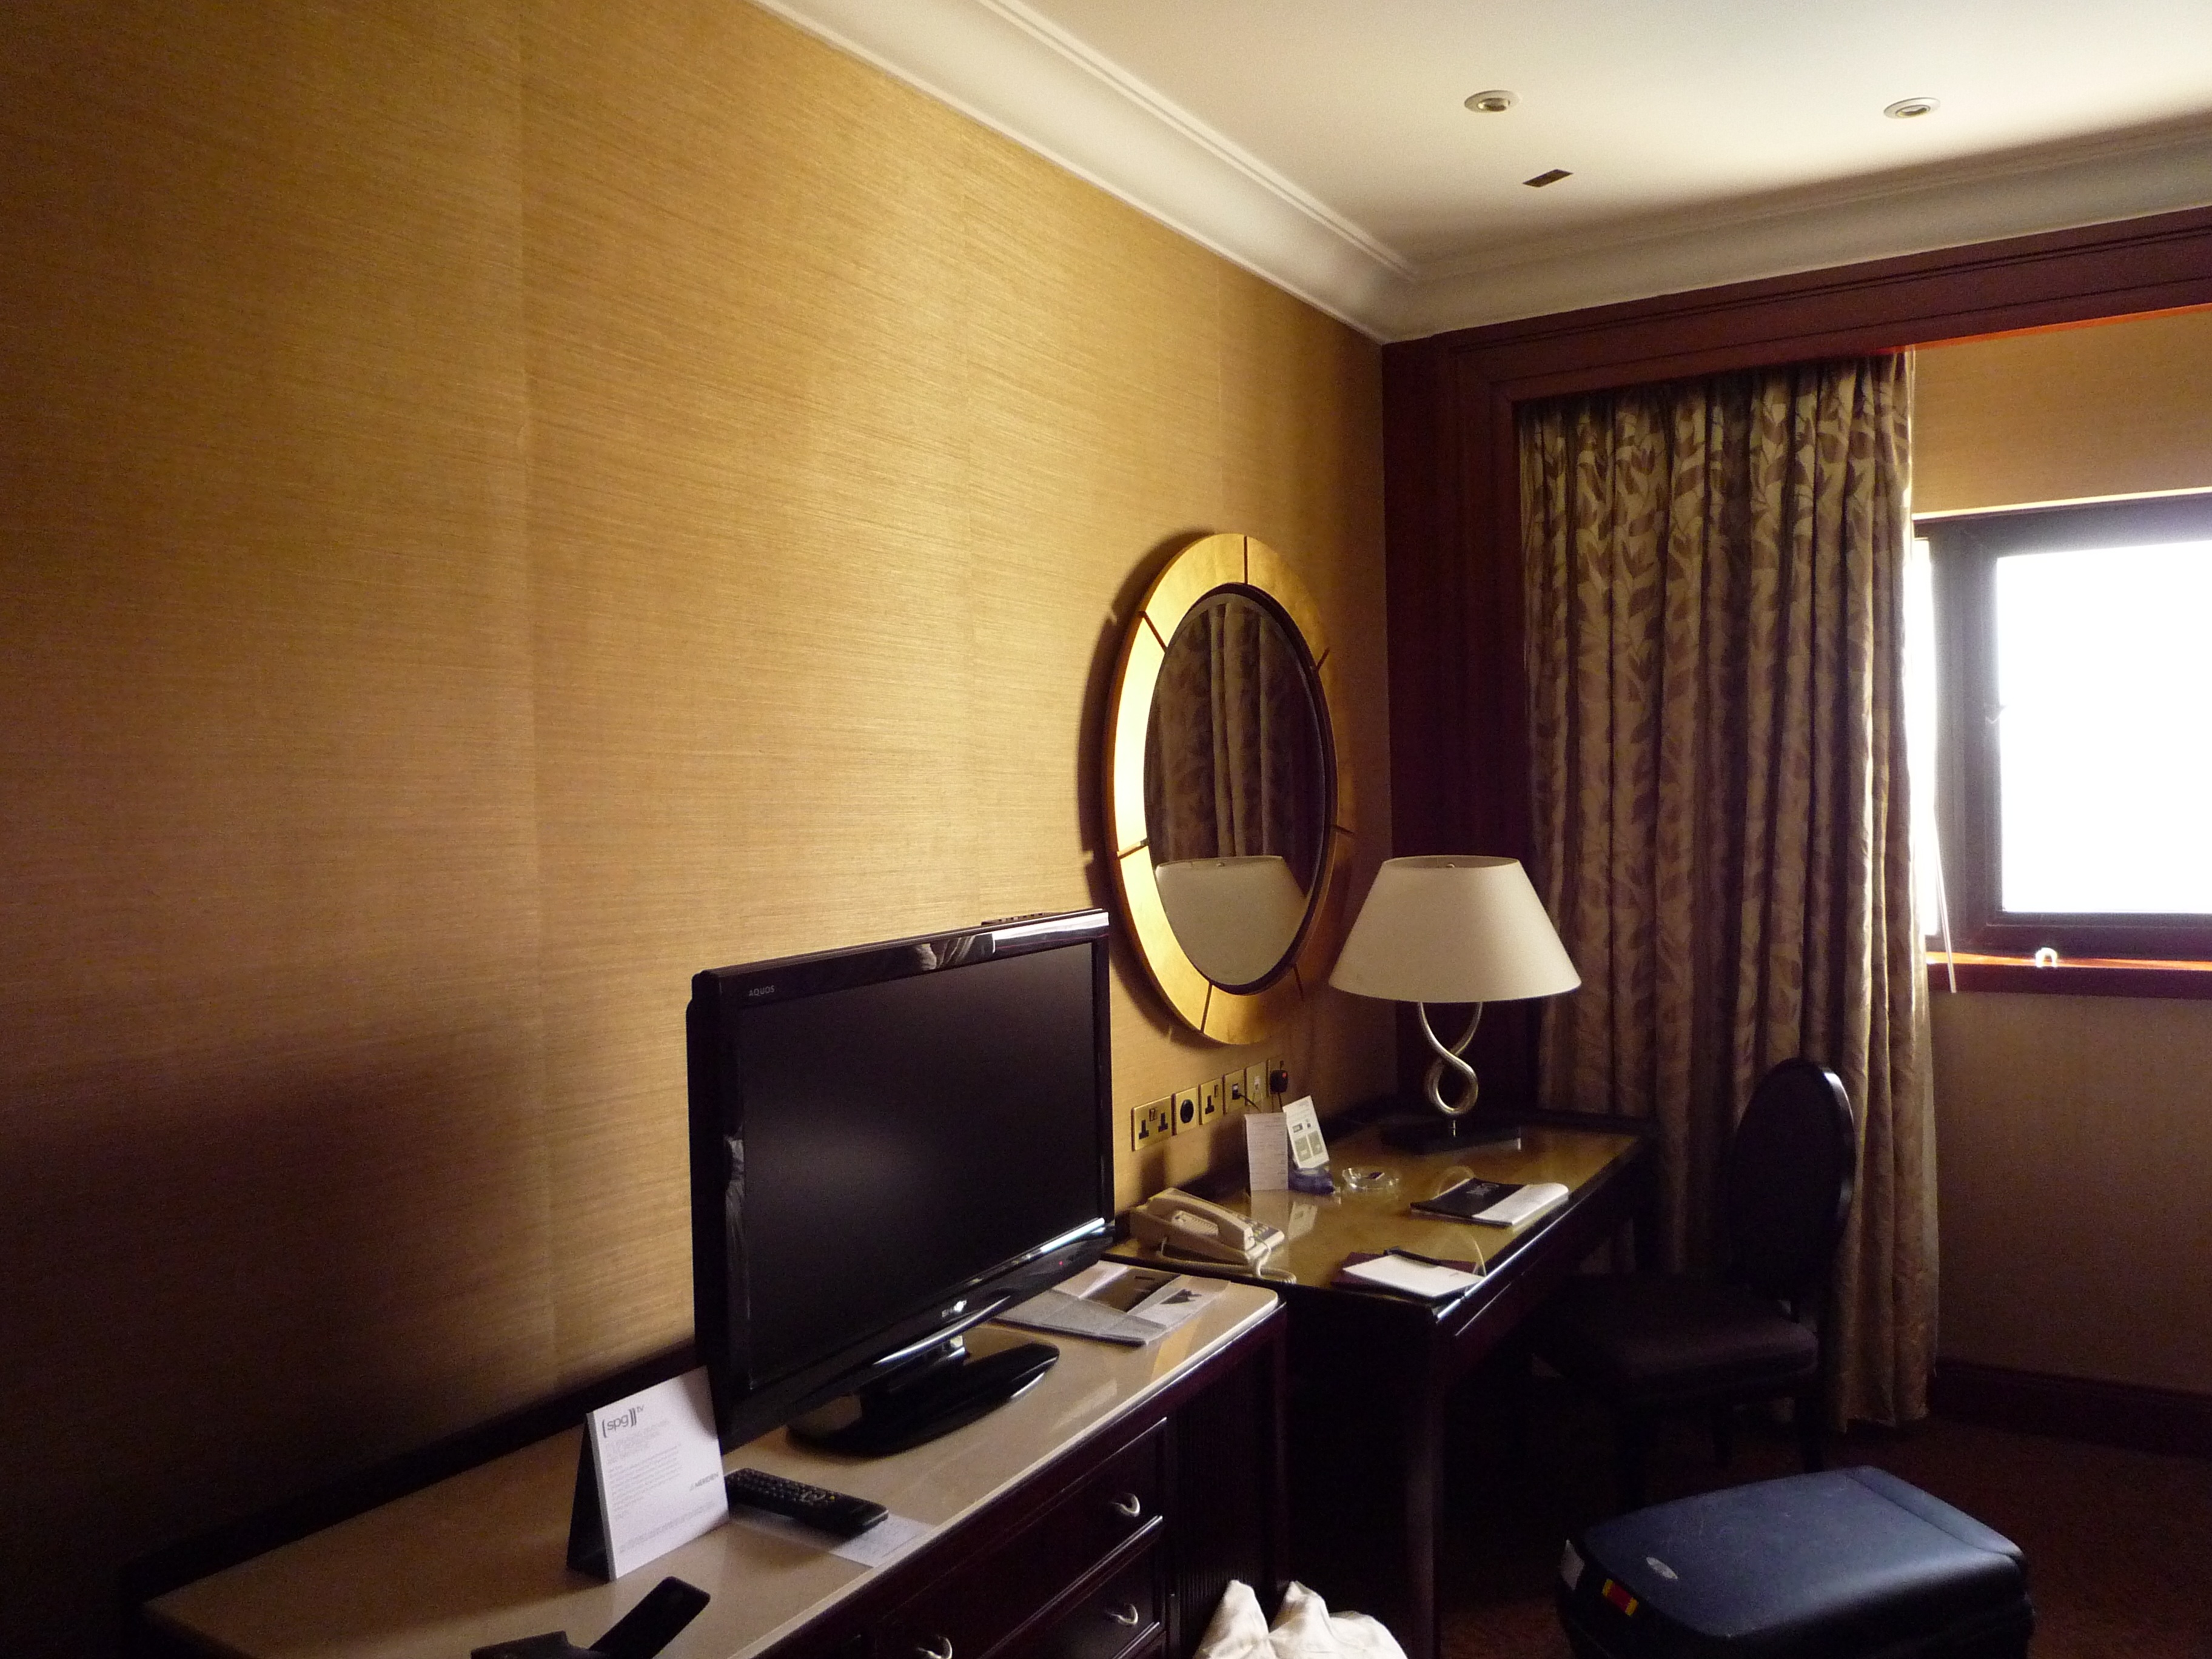
home, office, property, living room, furniture, room, apartment, interior design, inside, design, hotel, suite